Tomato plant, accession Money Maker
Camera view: vertical (180 deg); turntable rotation: 180 degrees
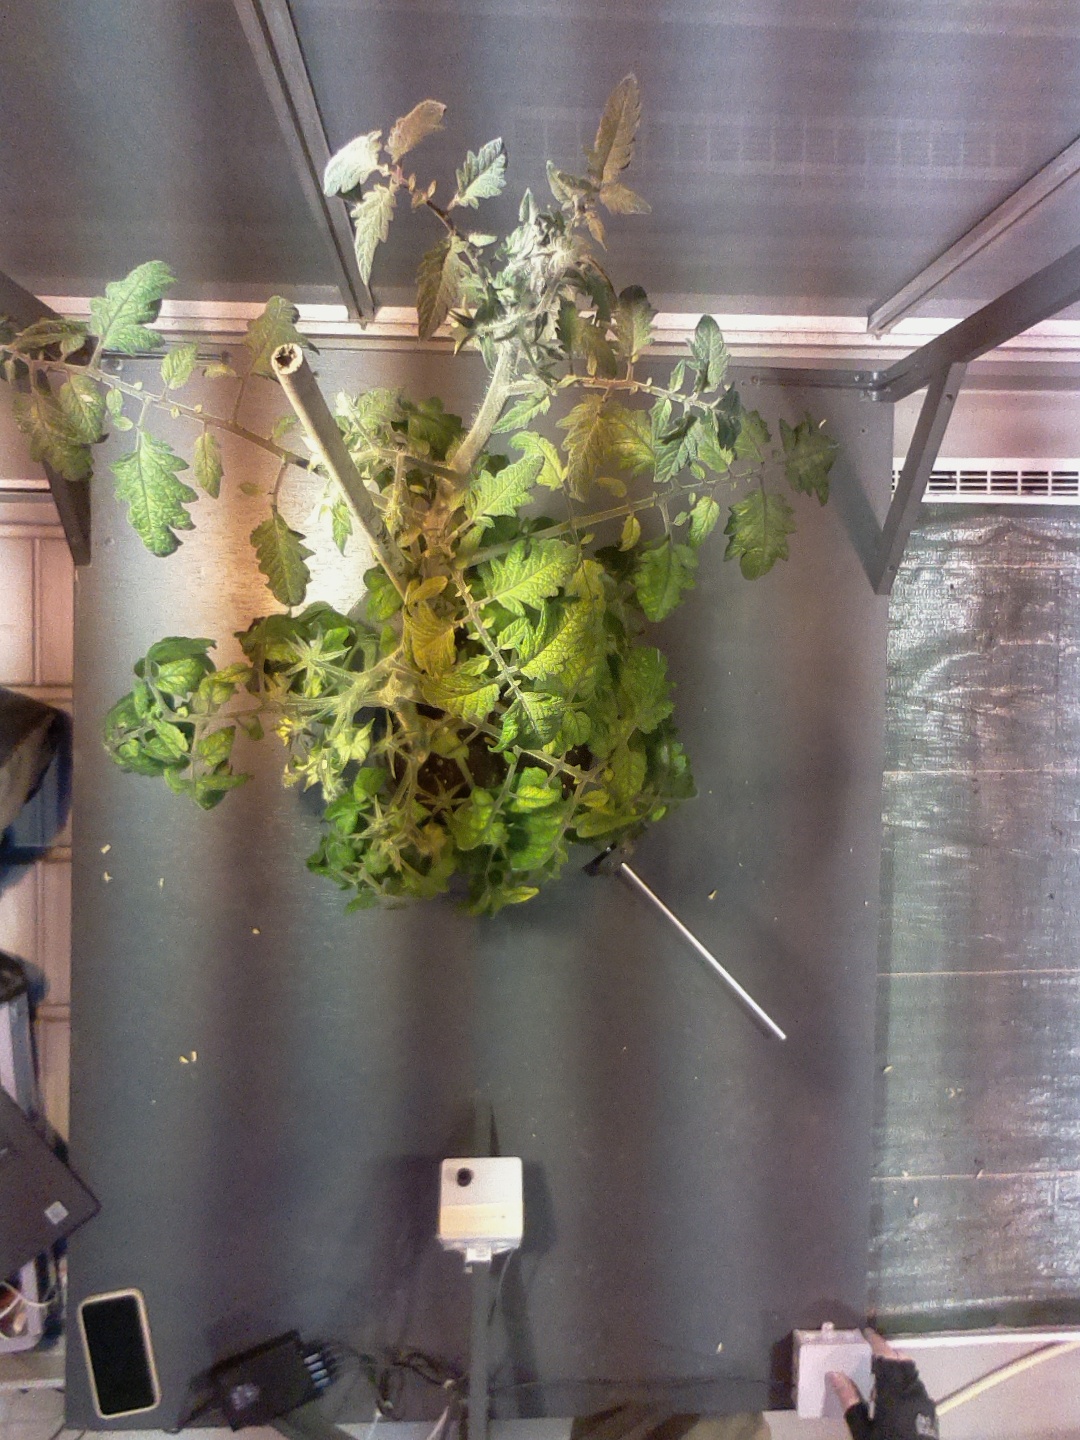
BBCH growth stage 72: 20%-30% of final fruit size